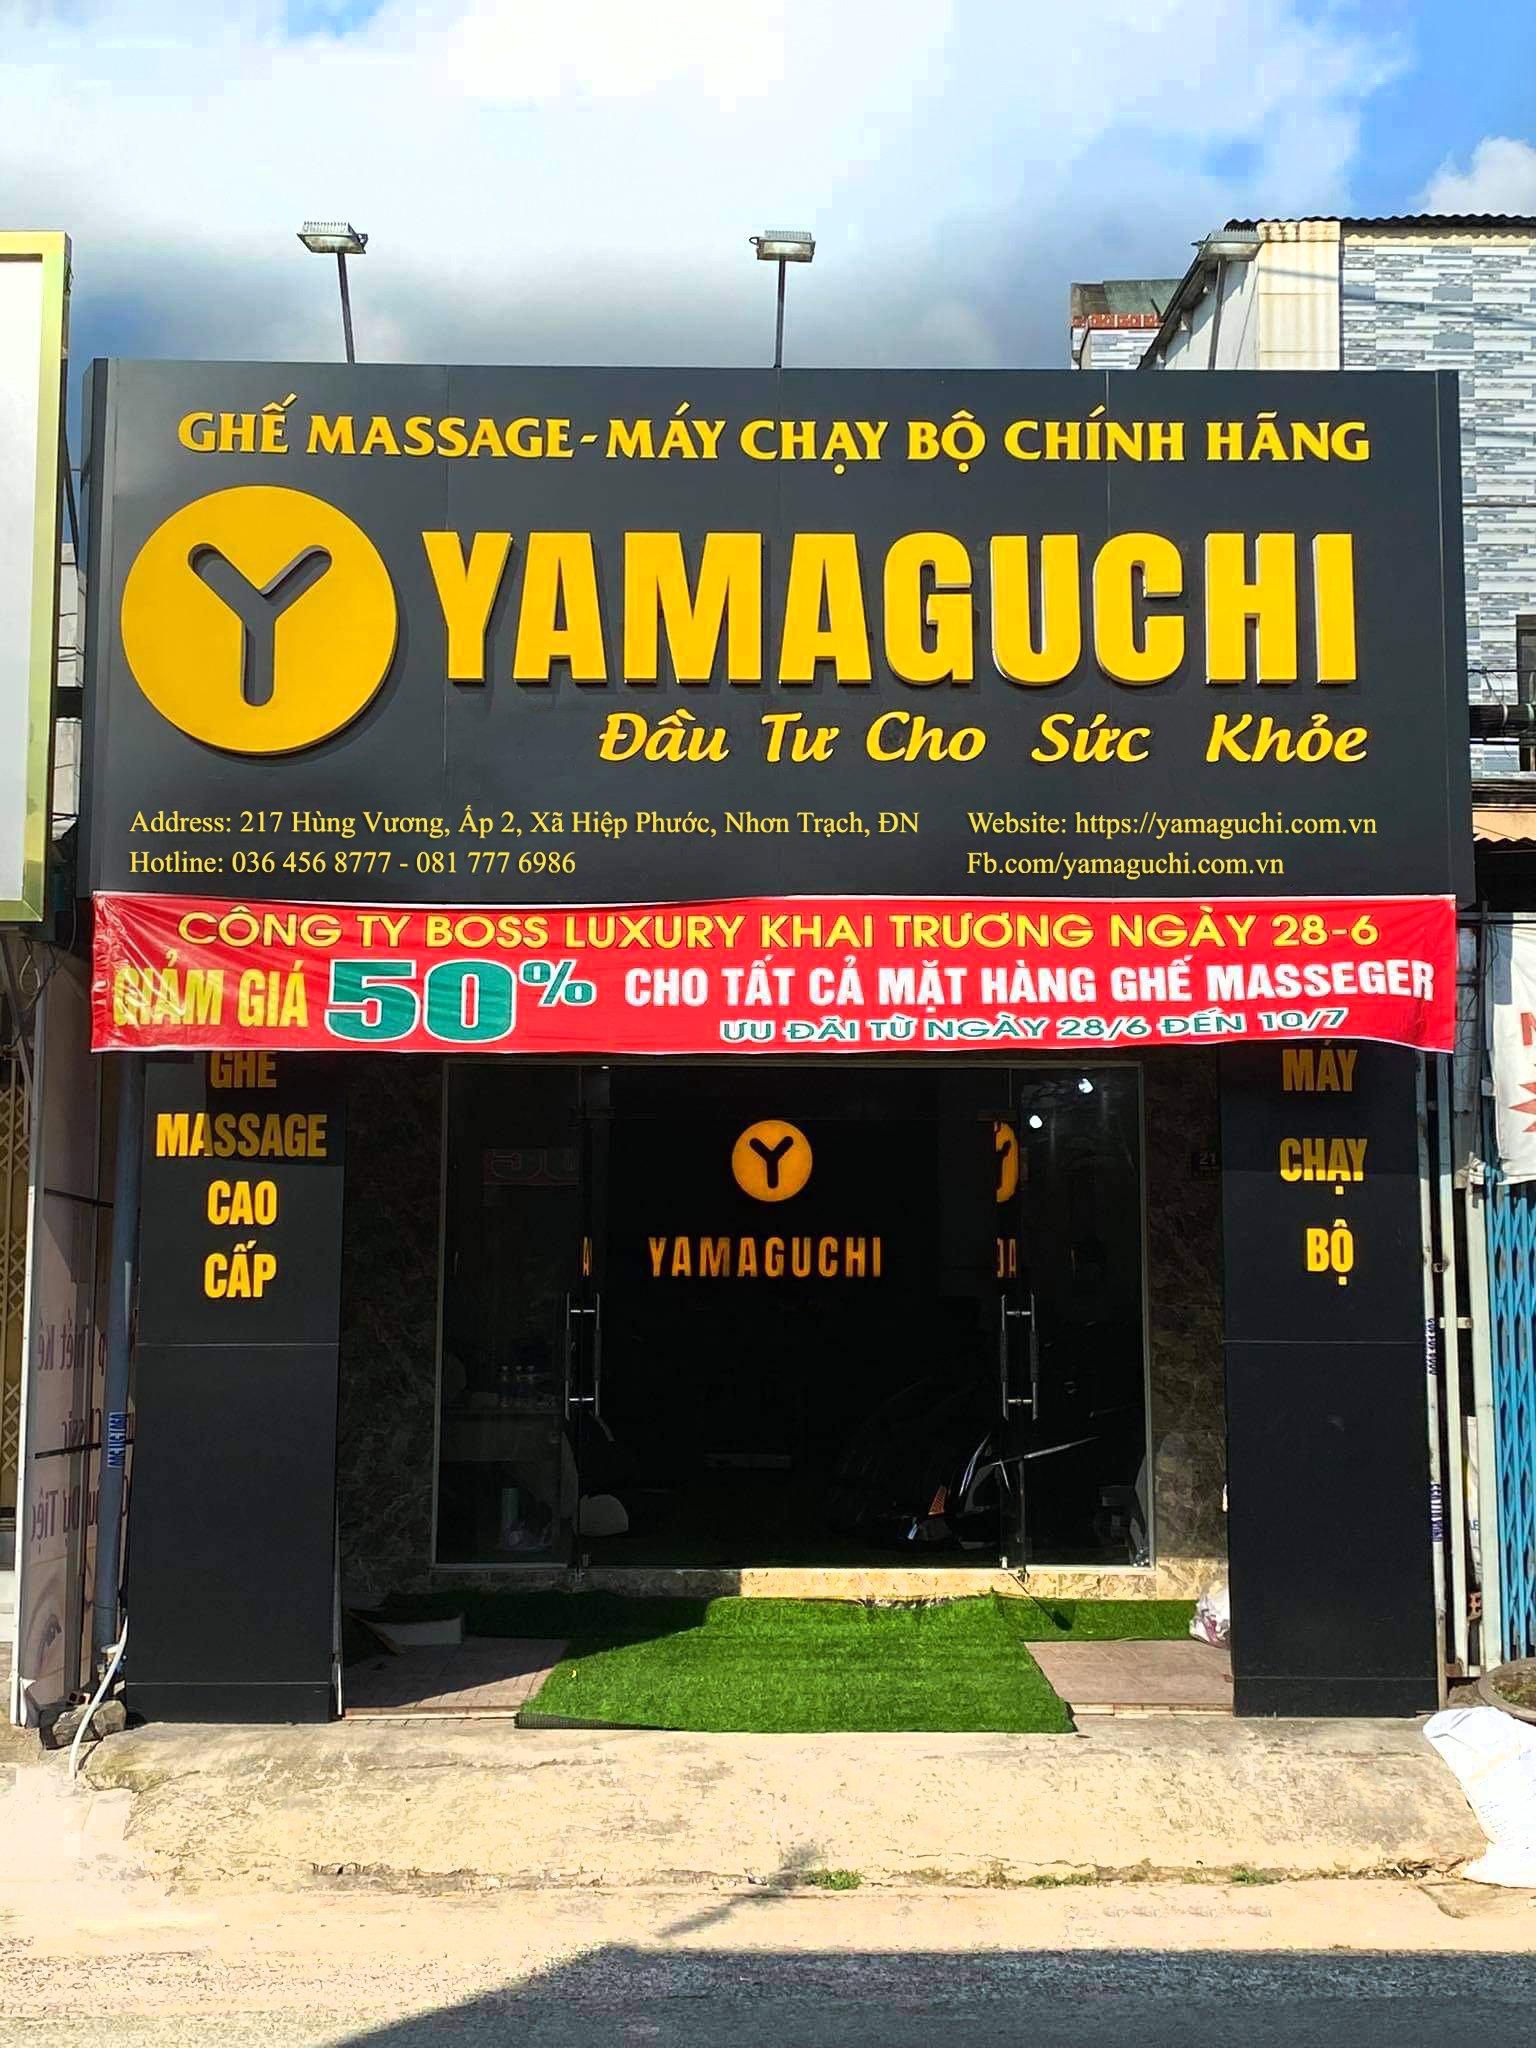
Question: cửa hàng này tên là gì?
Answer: cửa hàng này tên là yamaguchi